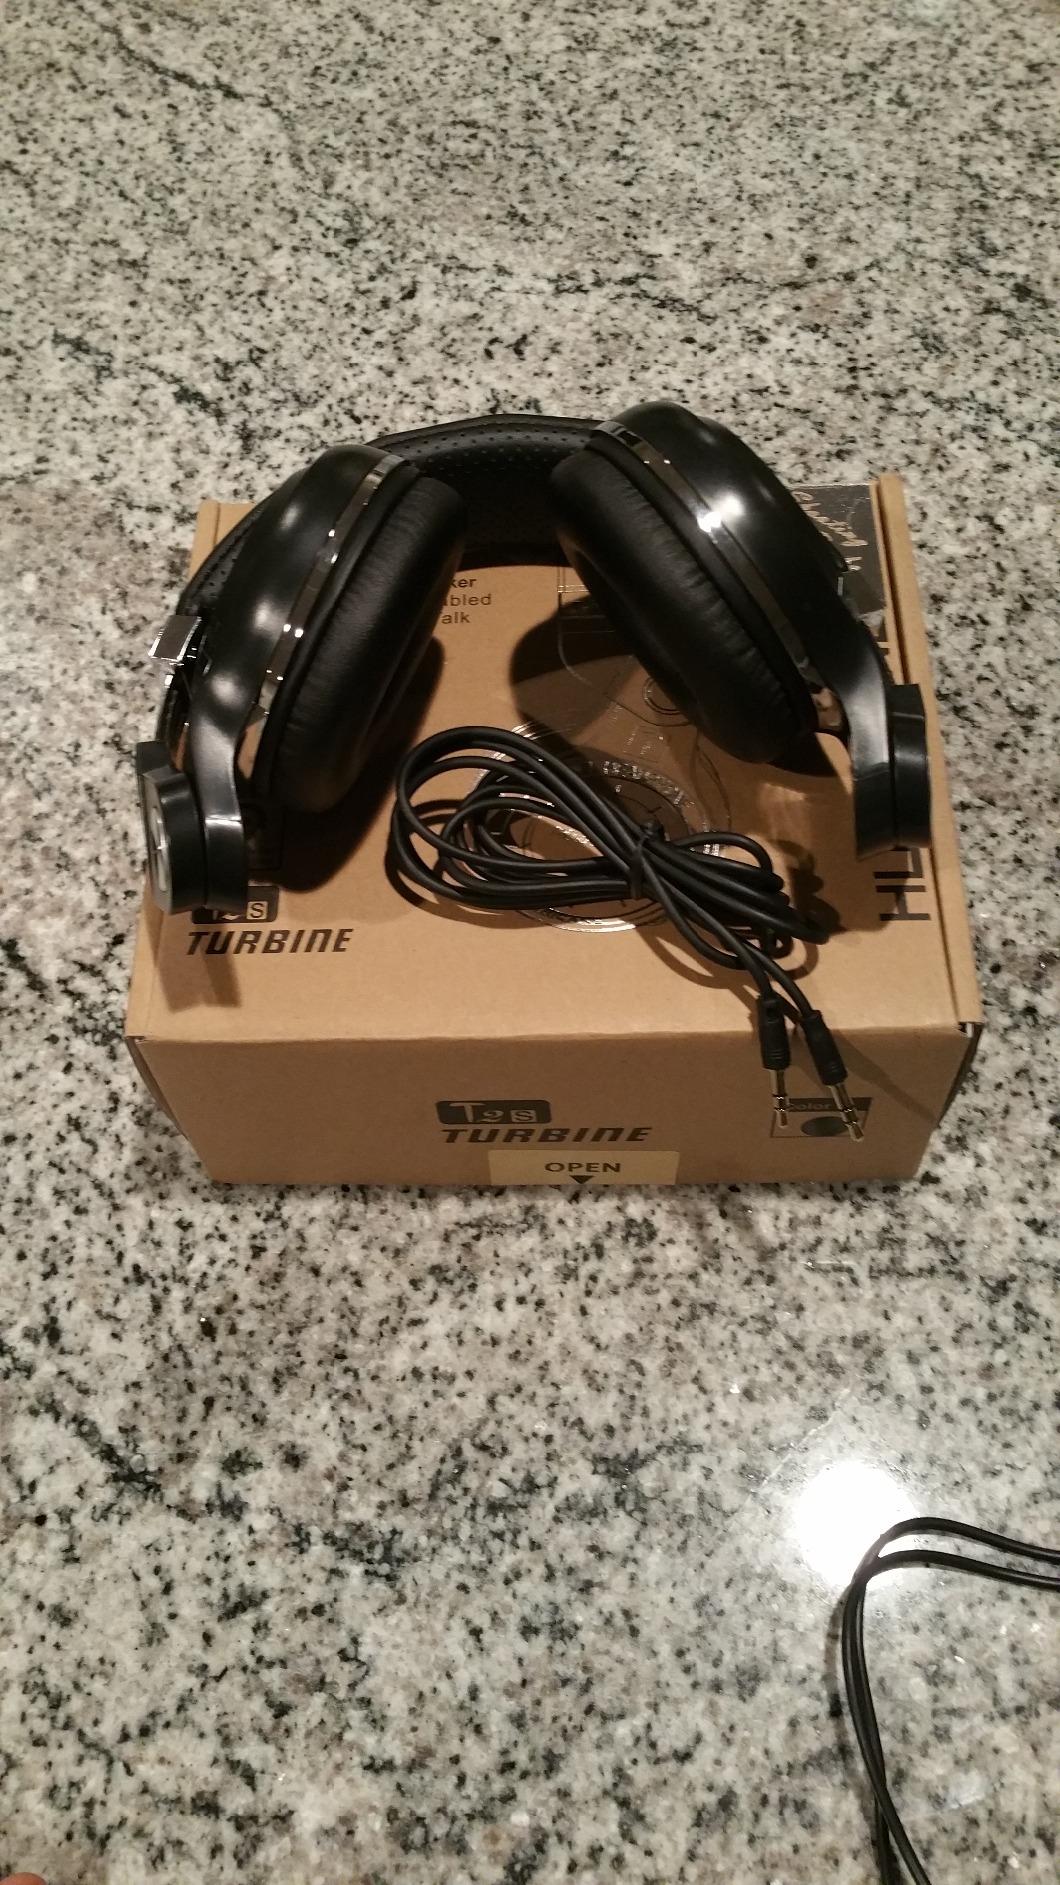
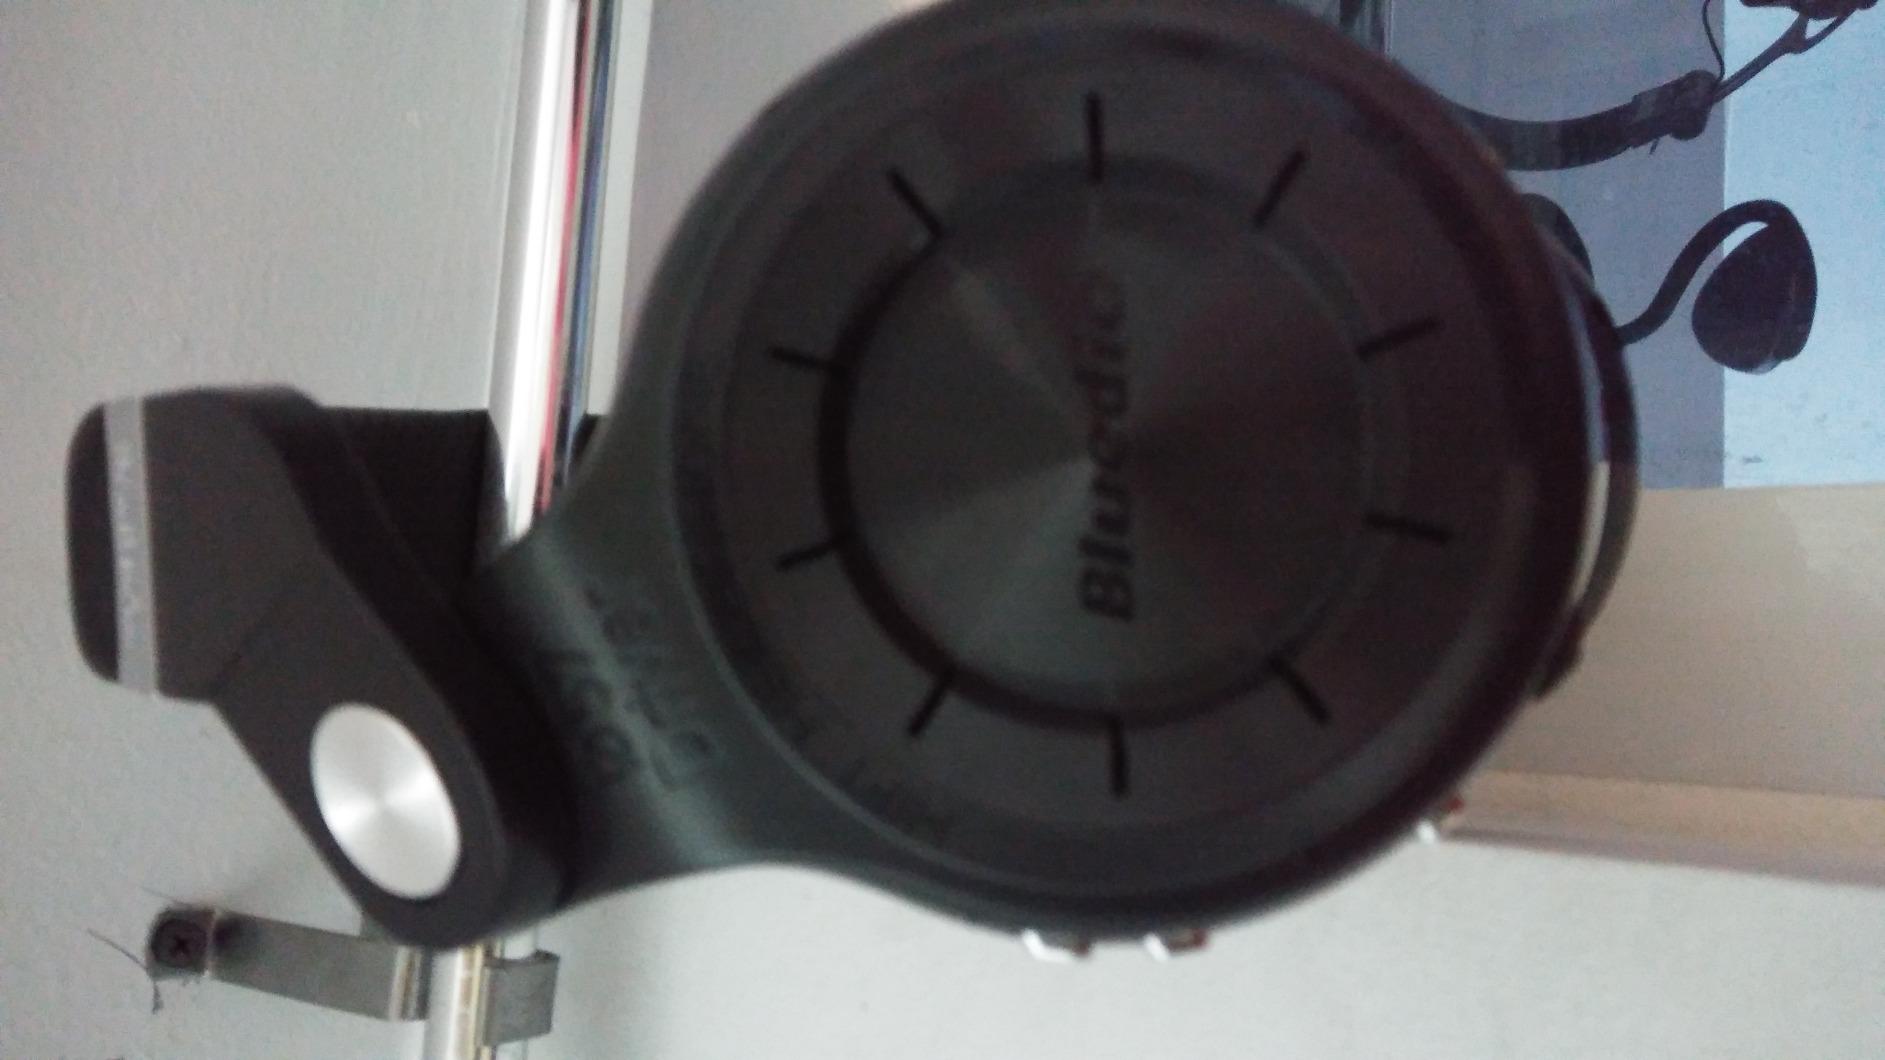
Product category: headphones
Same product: yes